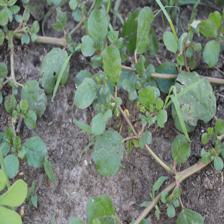
Label: BroadLeafWeed